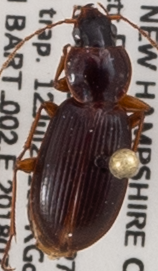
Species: Synuchus impunctatus
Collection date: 2018-07-12
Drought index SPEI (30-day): -0.272
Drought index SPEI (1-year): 0.022
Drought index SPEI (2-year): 0.39